Kirillo-Belozersky Monastery

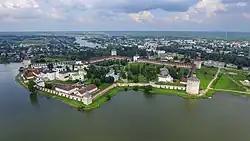
View of the monastery in 2016

Kirillo-Belozersky Monastery, known in English as White Lake St. Cyril's Monastery, is a Russian Orthodox monastery in Kirillov, Russia. It used to be the largest monastery and the strongest fortress in Northern Russia.